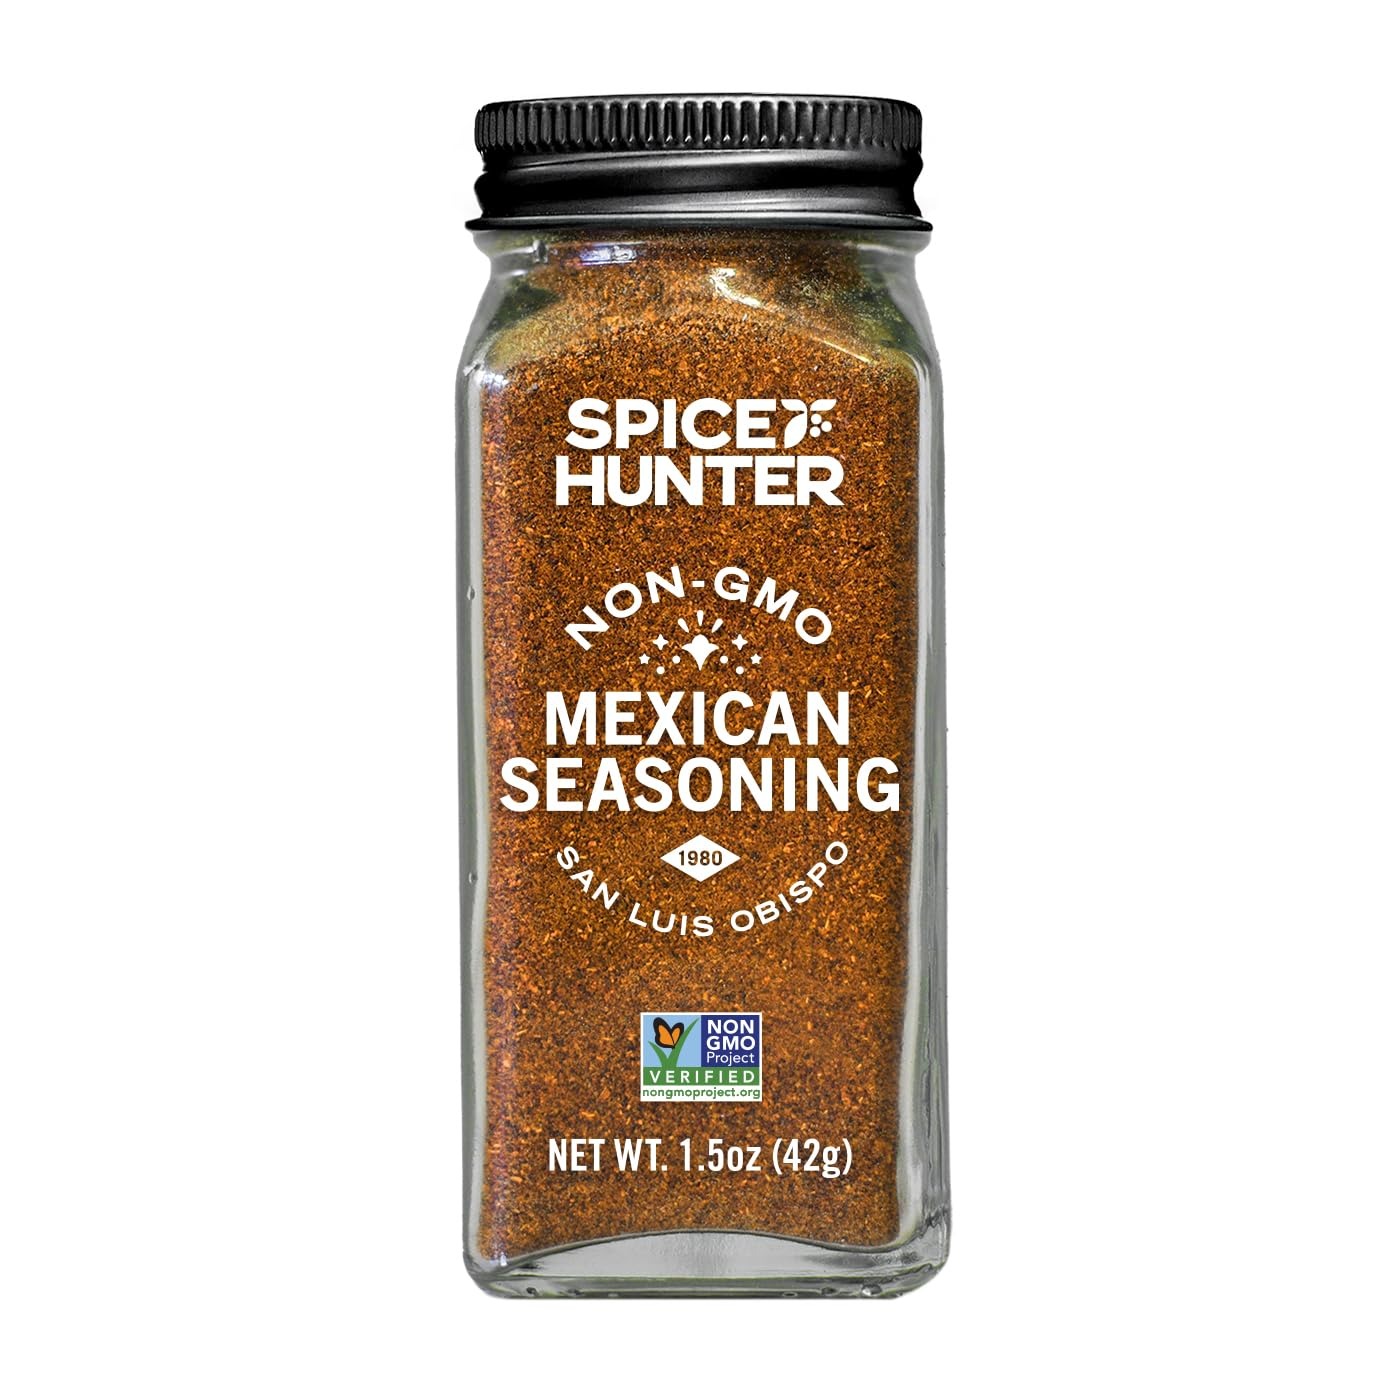
Item Name: Spice Hunter Mexican Seasoning Blend, Salt Free, 1.5 Ounce (Pack of 6)
Bullet Point 1: Mexican Seasoning Blend | Salt Free | Natural | Kosher Certified
Bullet Point 2: Use this traditional Mexican spice blend in meat, tofu, or beans for tacos and burritos
Bullet Point 3: Stir into salsas and sauces or sprinkle the blend over eggs, potatoes, or fish to add a spicy bite
Bullet Point 4: Cocktail enthusiasts can even use this savory blend to rim a Bloody Mary glass
Bullet Point 5: Crafted by The Spice Hunter
Value: 9.0
Unit: Ounce

Price: 12